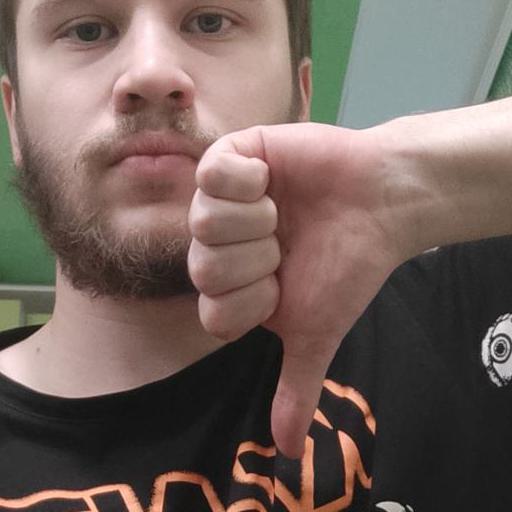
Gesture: dislike